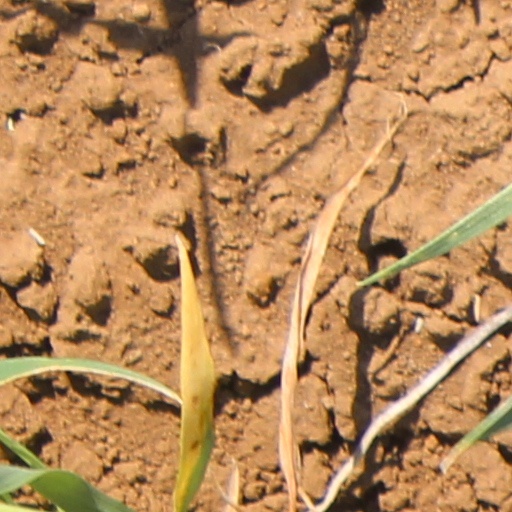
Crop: wheat